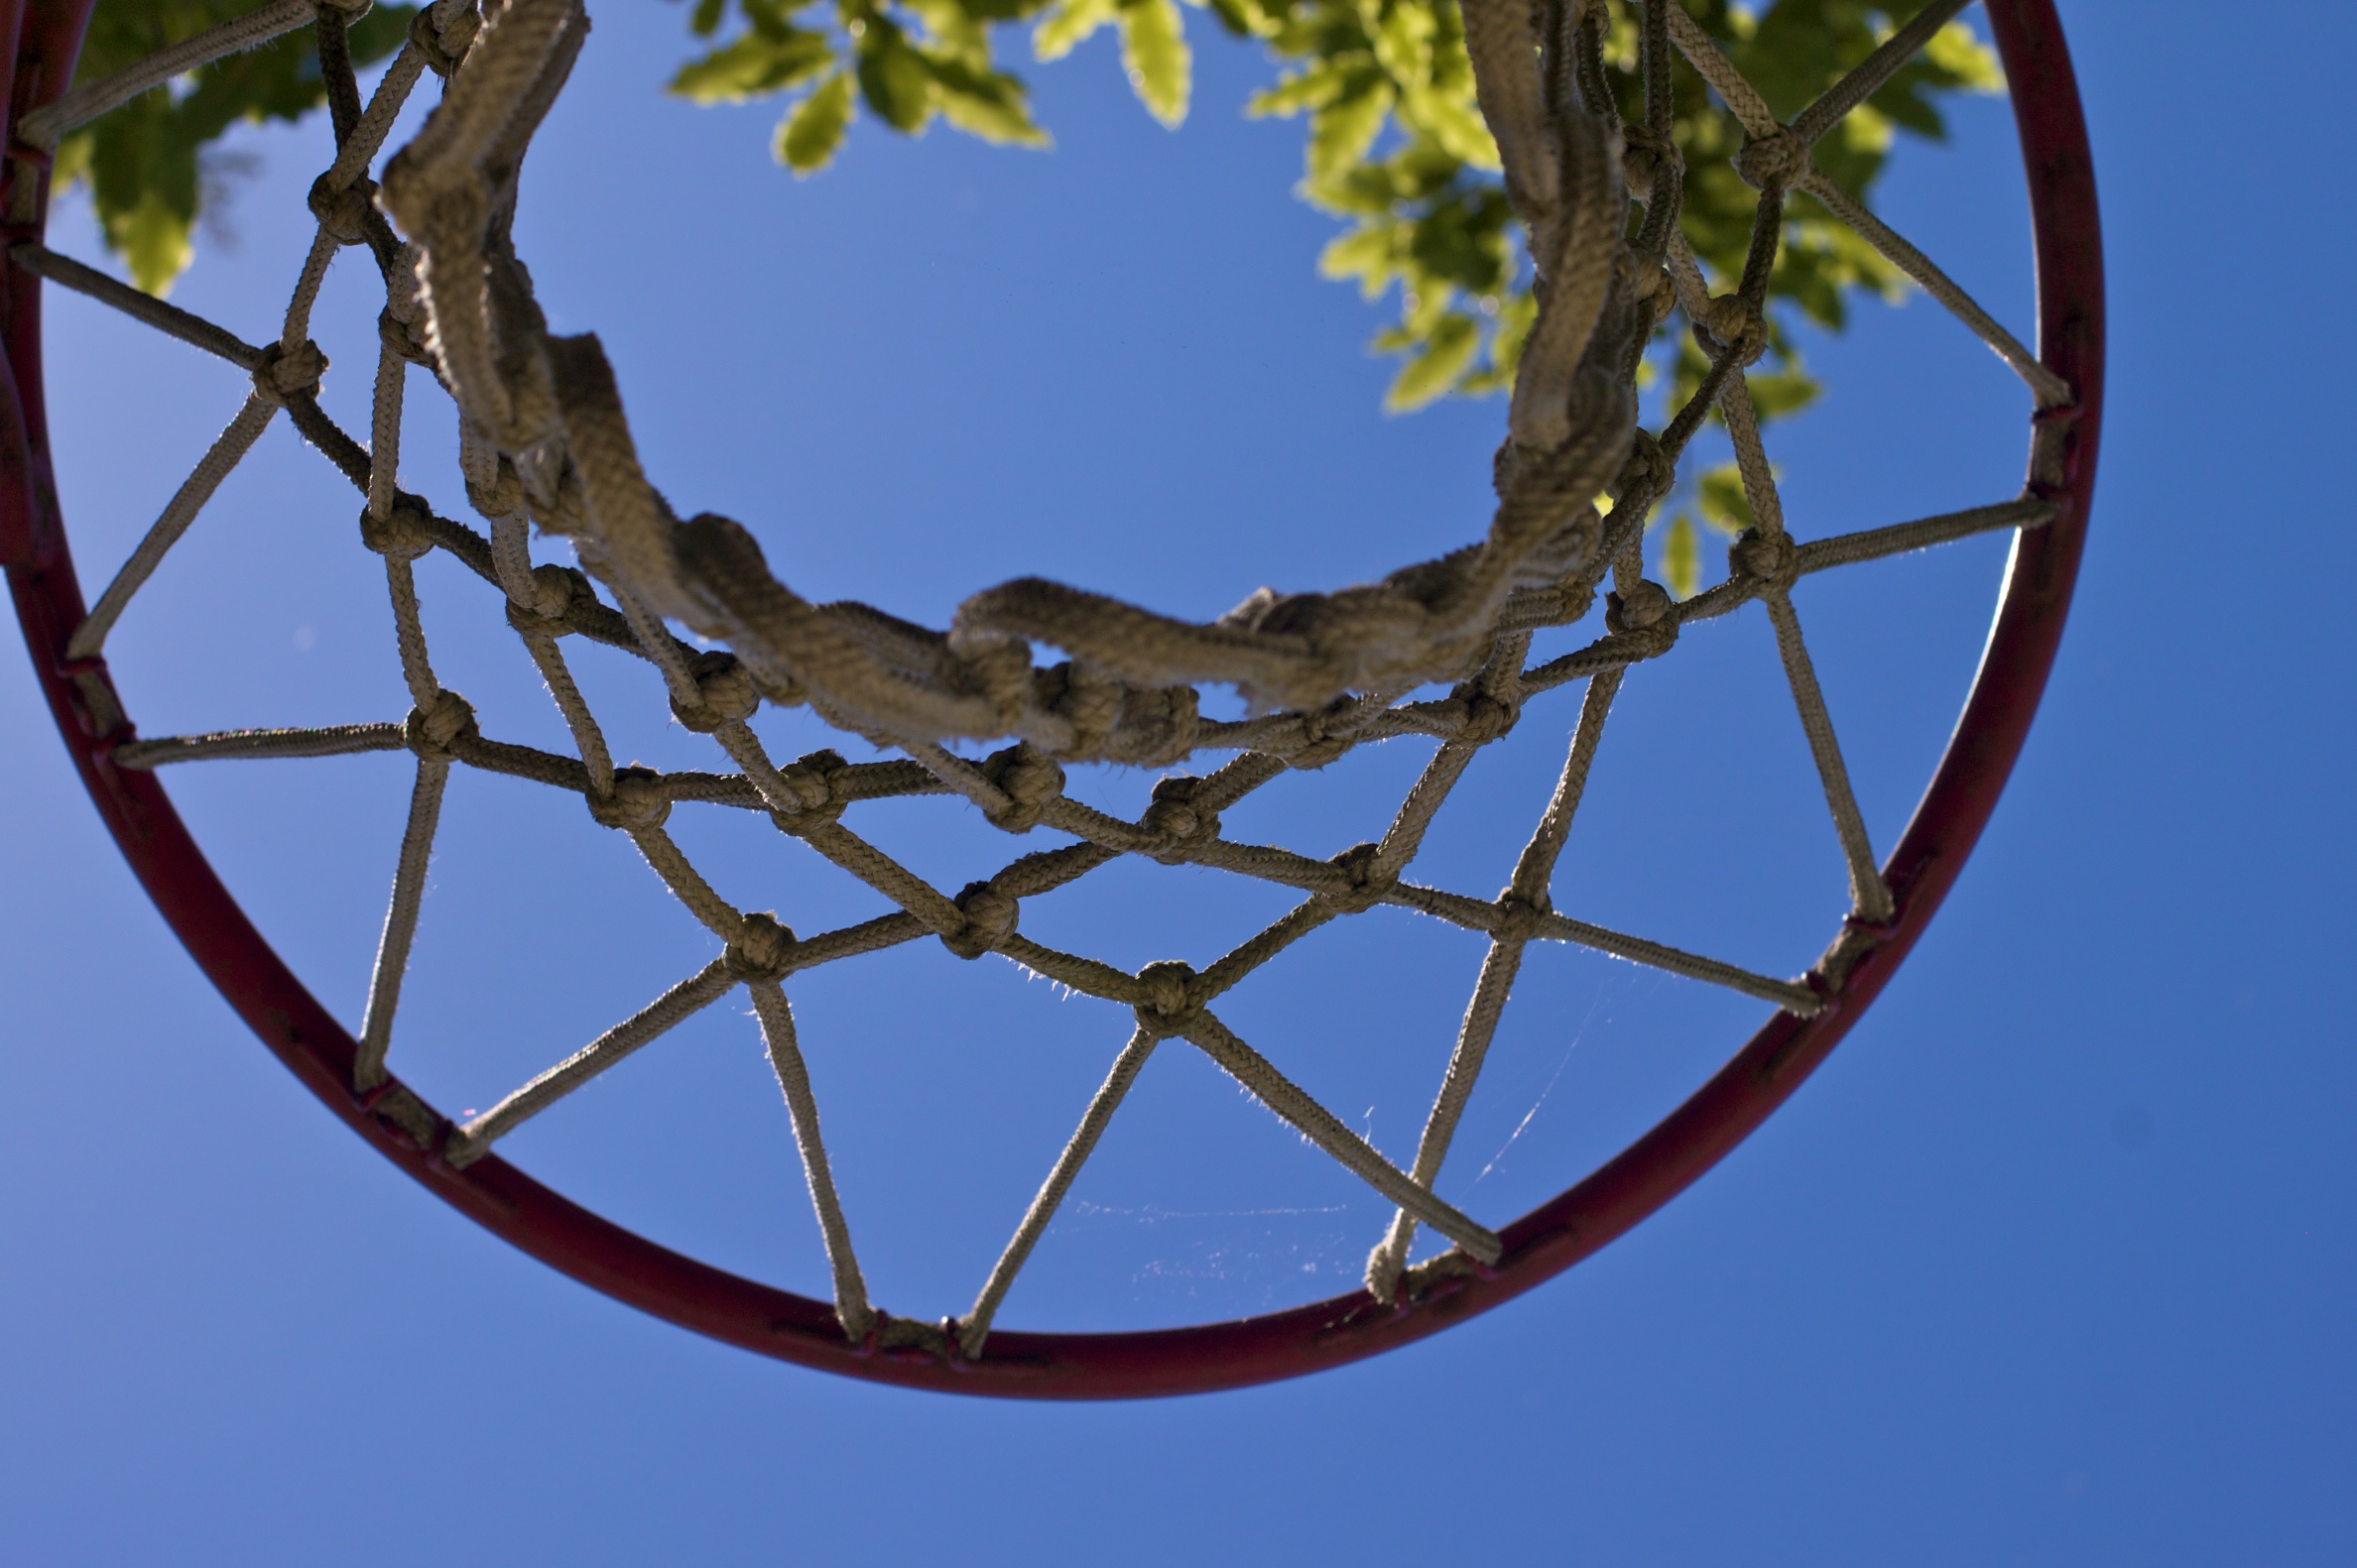
tree, branch, sky, sunlight, leaf, flower, line, reflection, blue, circle, close up, symmetry, shape, macro photography, outdoor structure